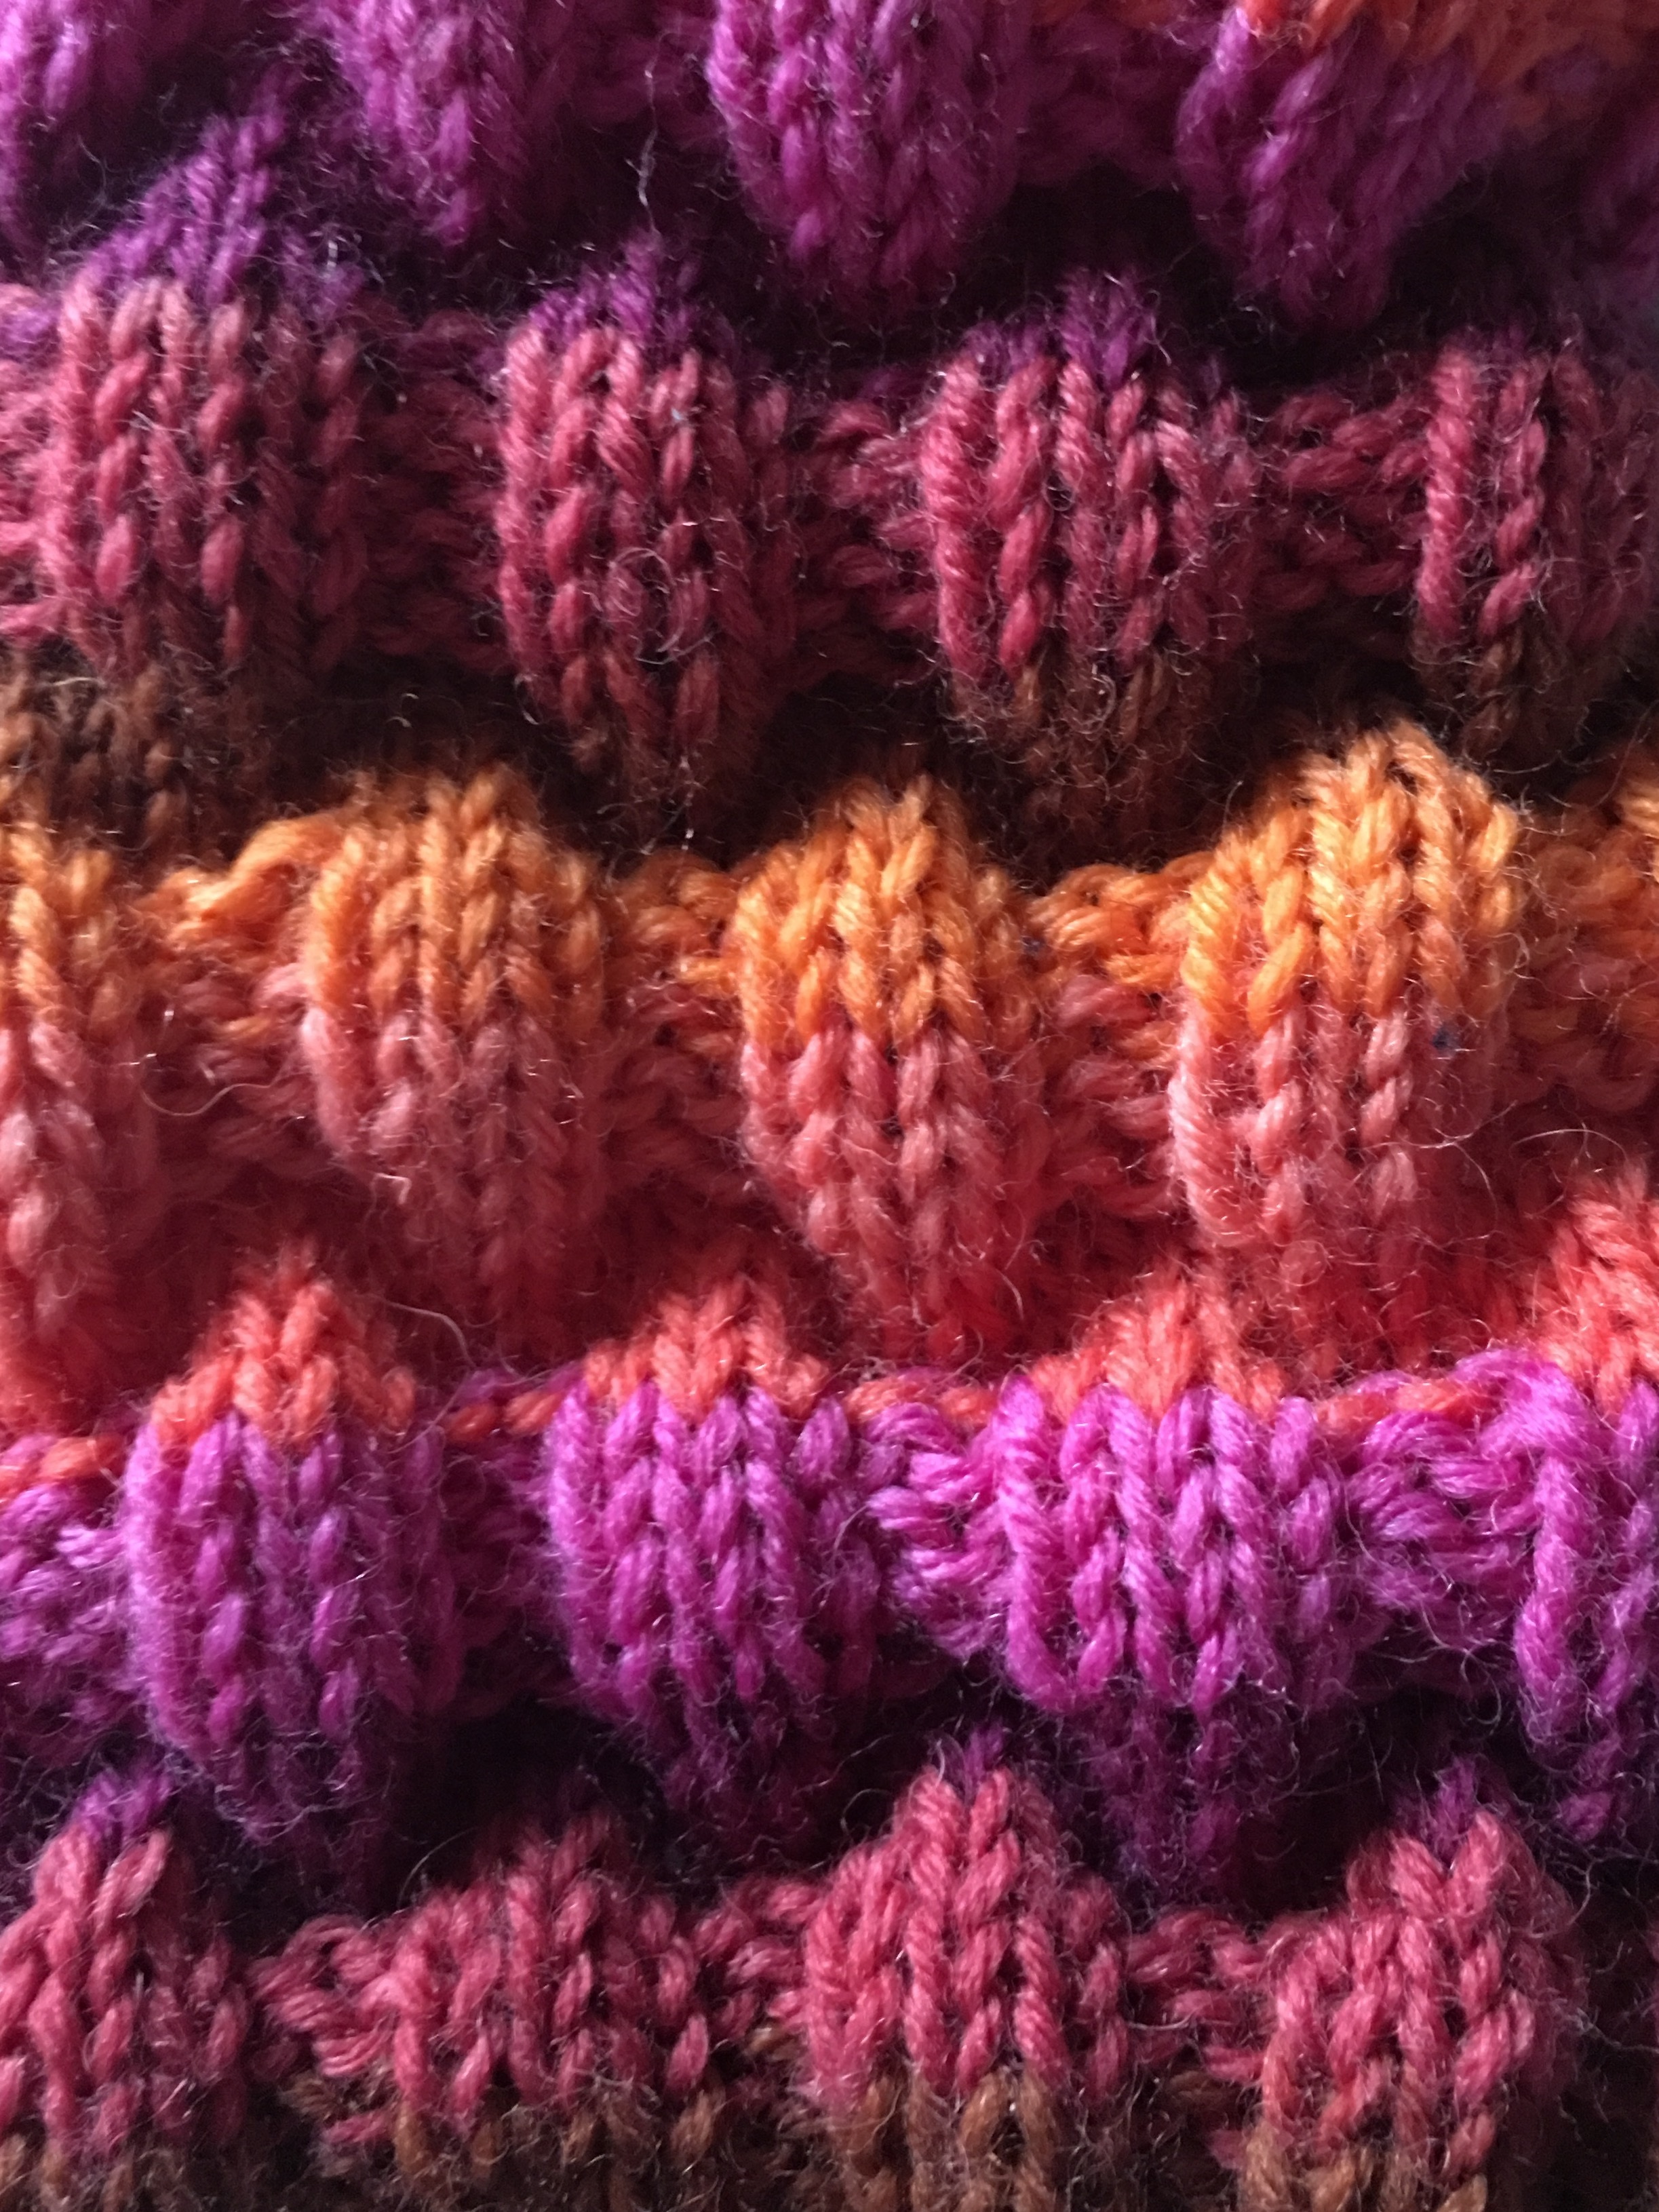
villa, flower, purple, petal, pattern, red, colorful, pink, thread, crochet, knitting, textile, art, cap, magenta, knitted, sock, woven, wool sock